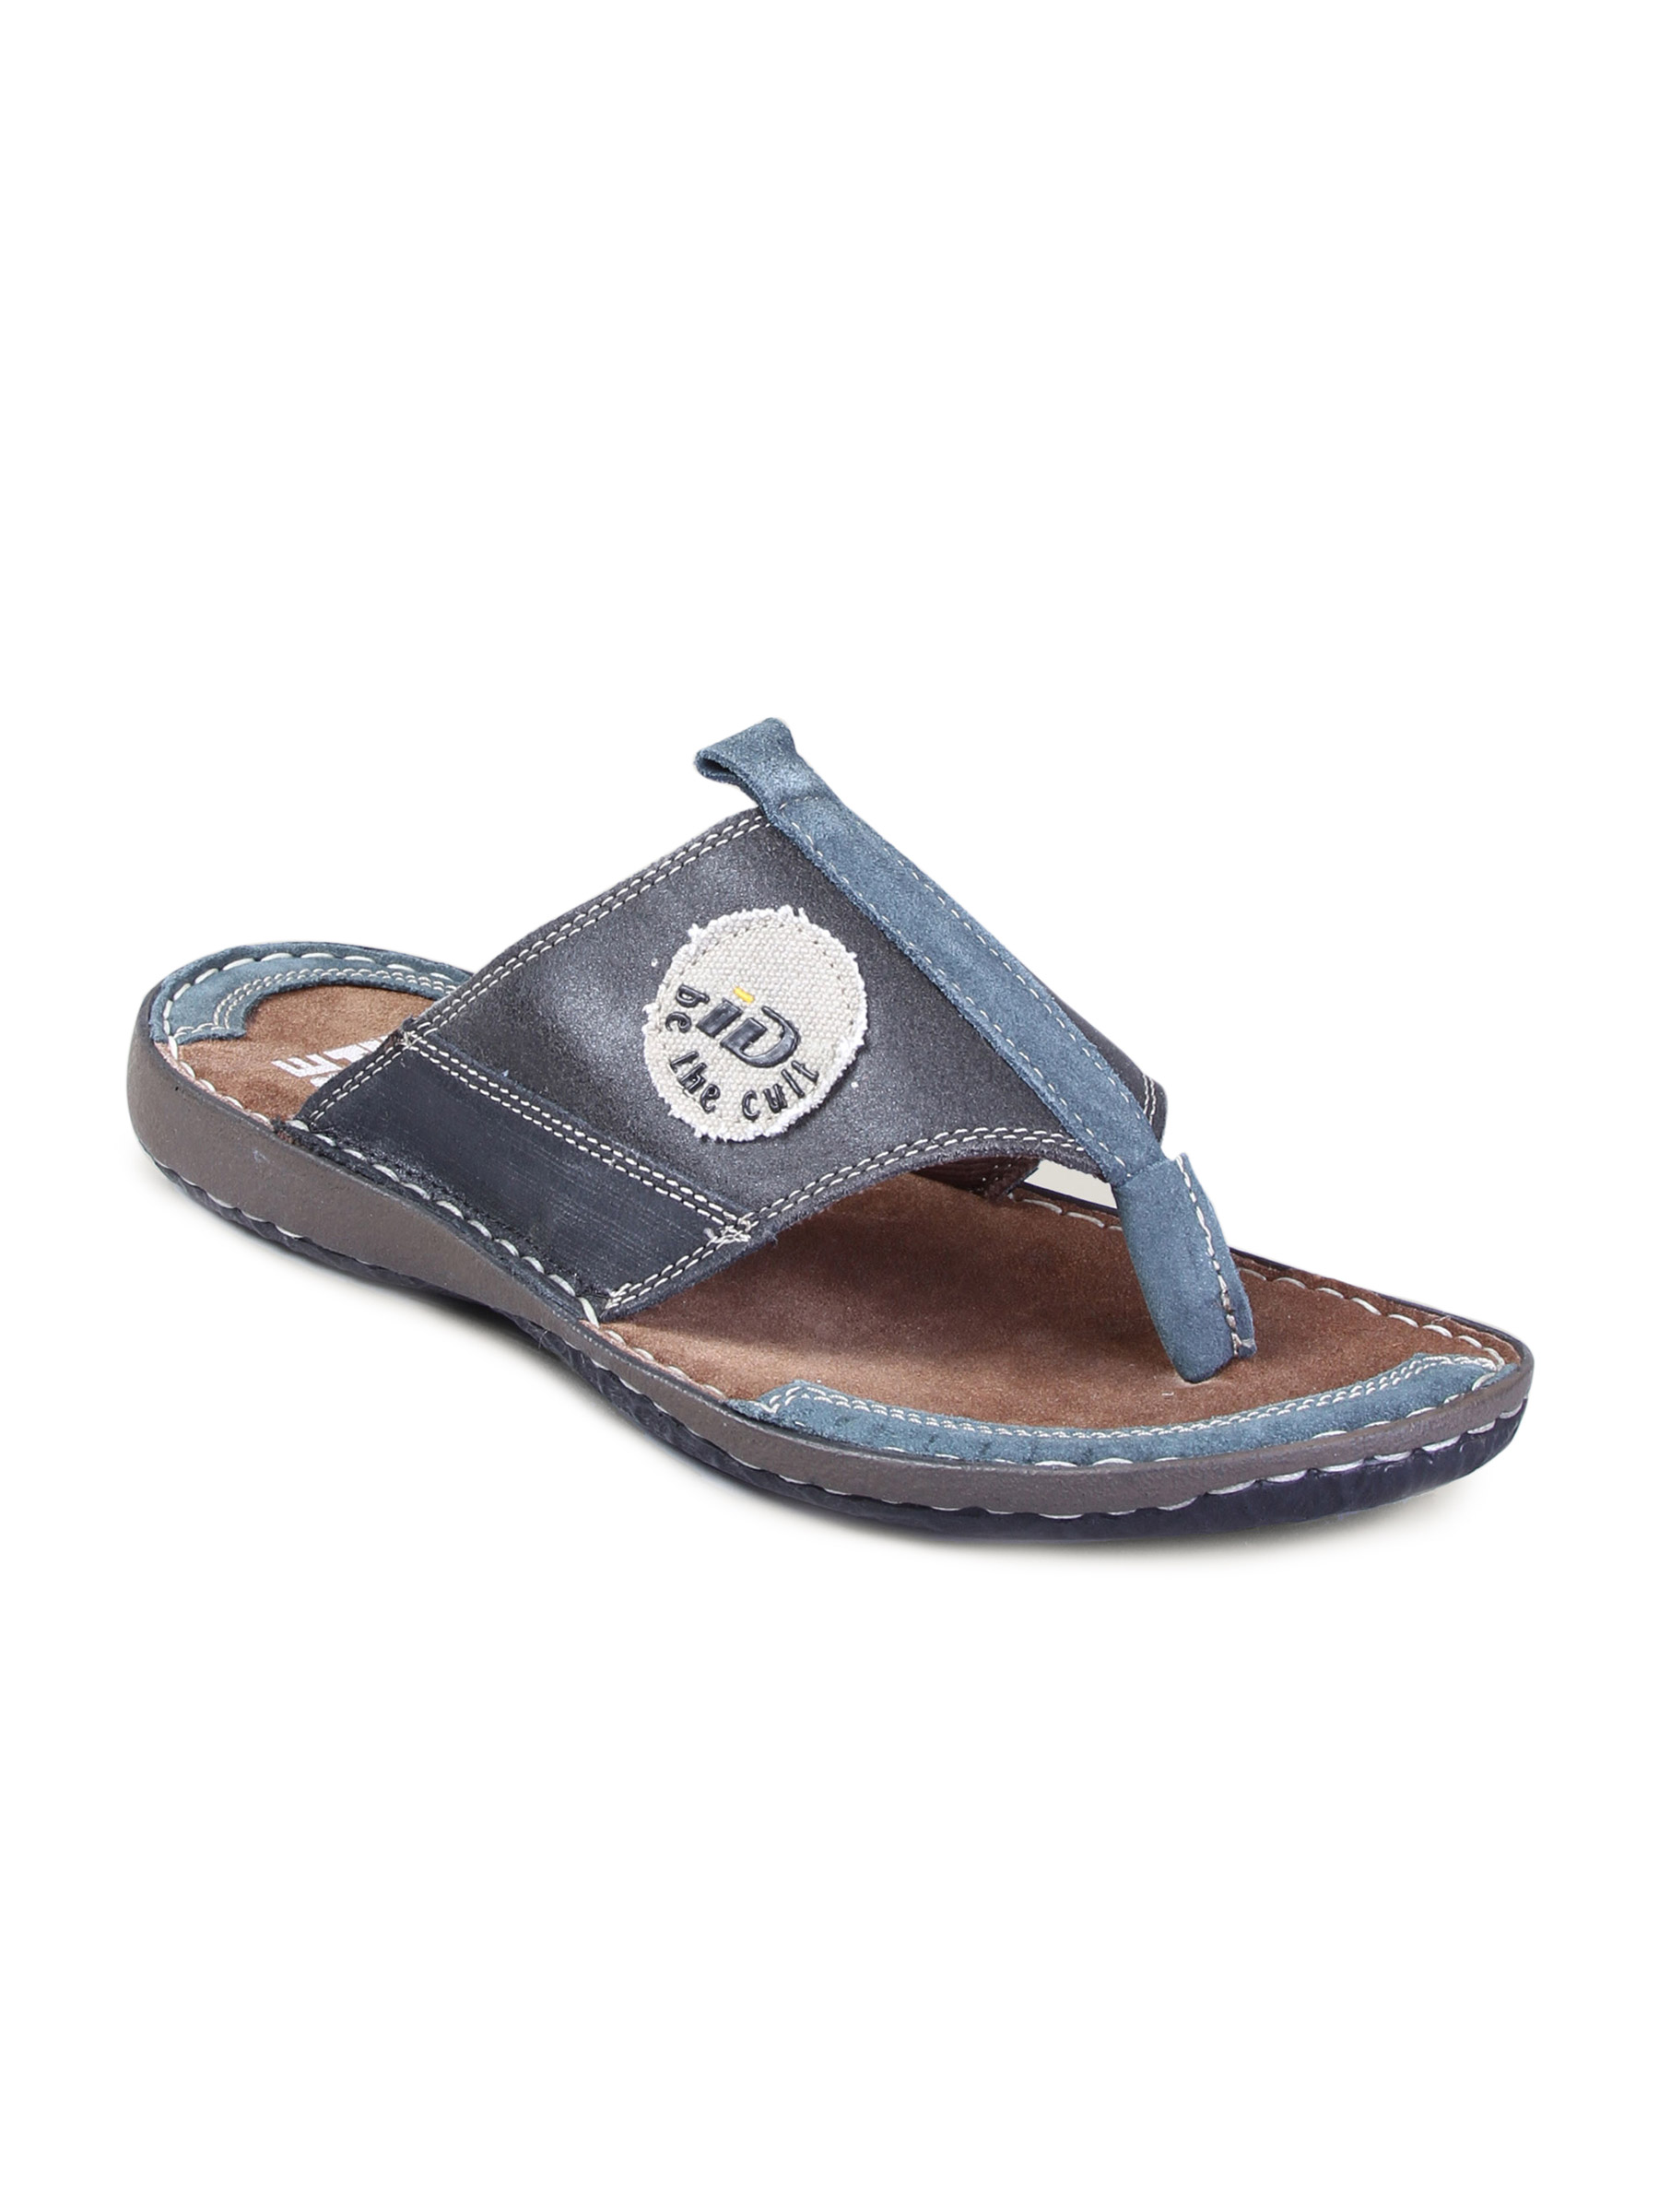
iD Men Casual Leather Black Sandal
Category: Footwear / Sandal / Sandals
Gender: Men
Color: Black
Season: Fall 2009
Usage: Casual